Tourism in Sri Lanka

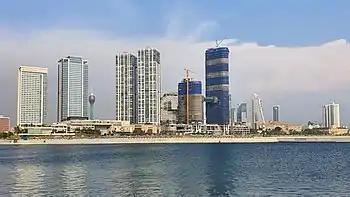
Colombo skyline

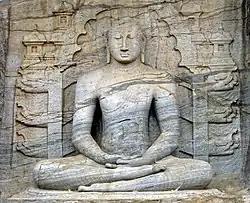
The Samadhi statue at Polonnaruwa Gal Vihara

The government initiatives in the development of tourism date back to 1937 when the Ceylon Tourist Bureau was established. However, it was closed down in September 1939 due to World War II. After Sri Lanka's independence the promotion of tourism was again considered by re-establishing the Ceylon Tourist Board which took over the function of the Tourist Bureau.